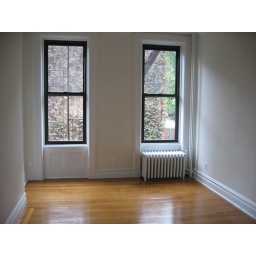
Master bedroom standing in bathroom hallway